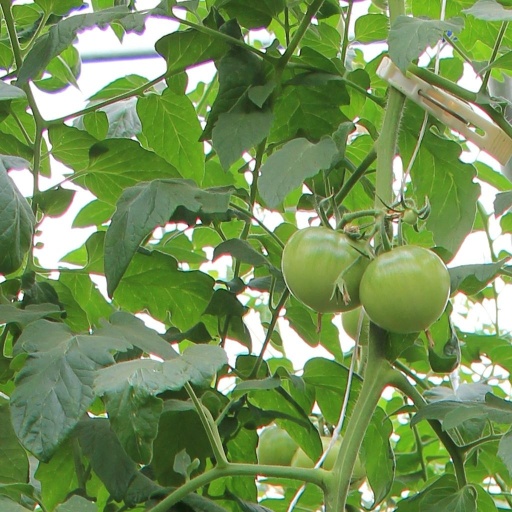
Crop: tomato